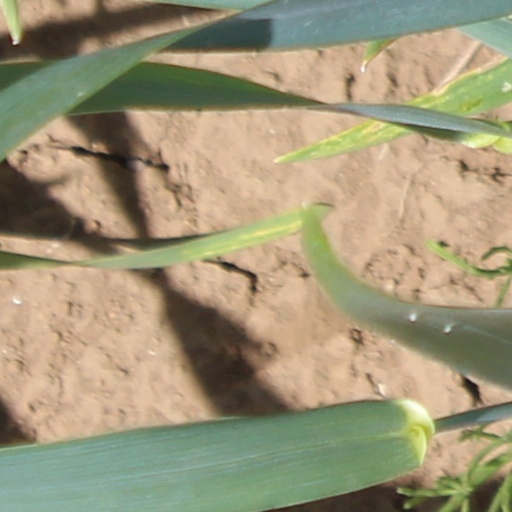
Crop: wheat